Answer in natural language. Considering the relative positions, is houseplant (marked C) above or below Doorway (marked B)? Choose between the following options: below or above
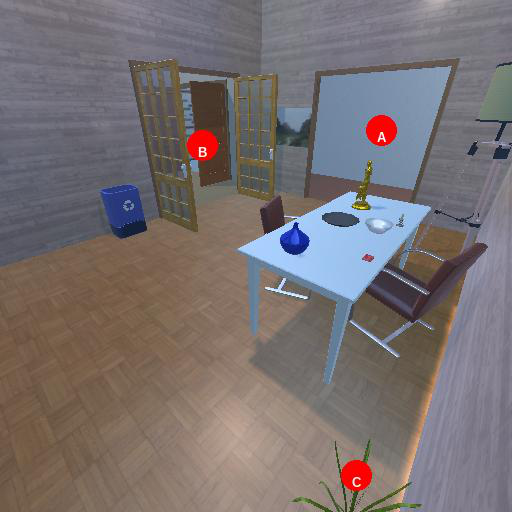
<answer>below</answer>